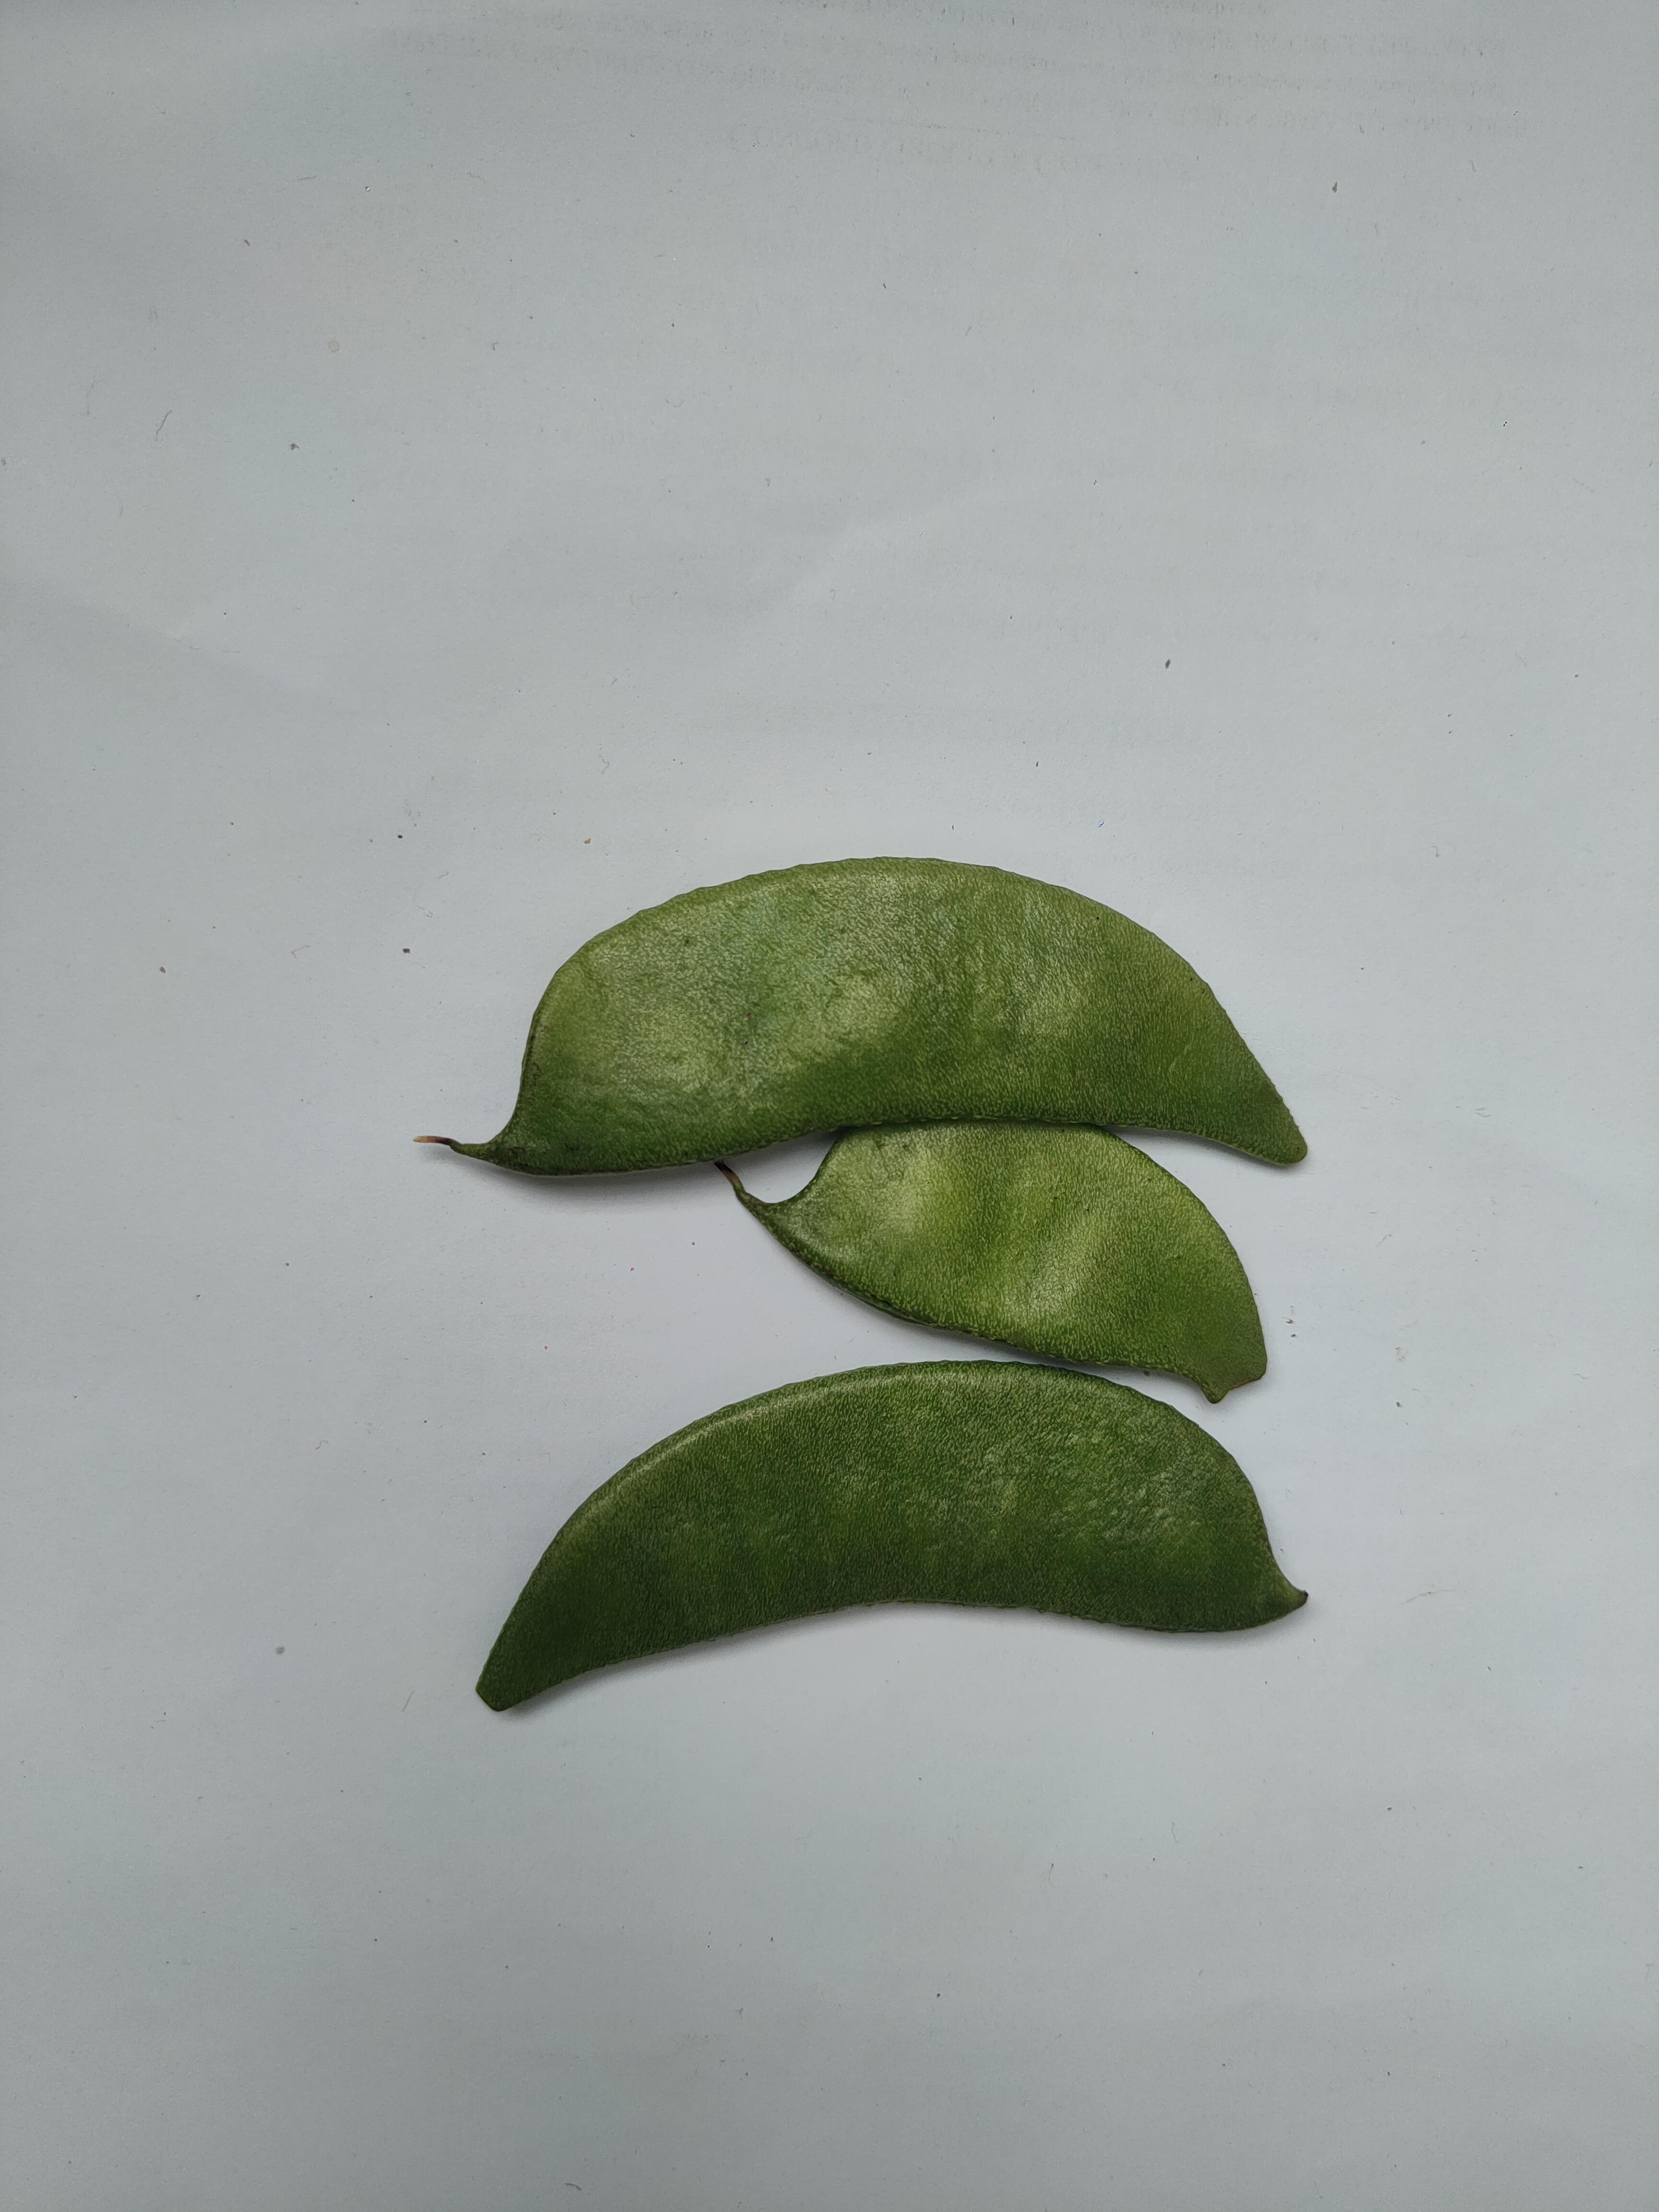
Label: Bean